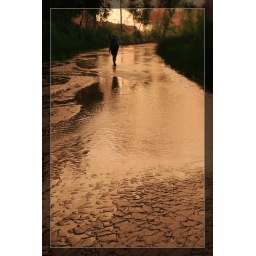
Another random place in Coyote creek. Reflected light from canyon wall in the late afternoon provided tons of photography opportunities.